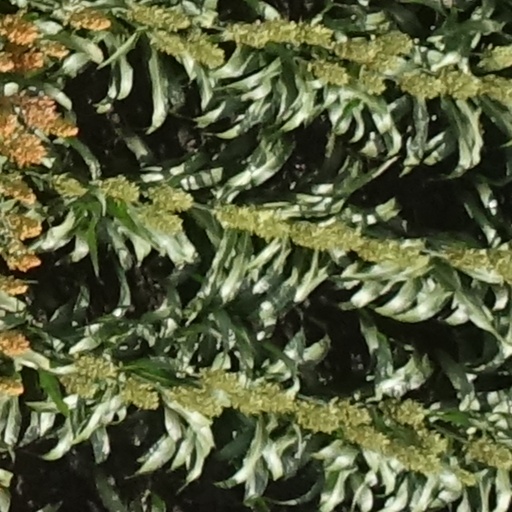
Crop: sorghum